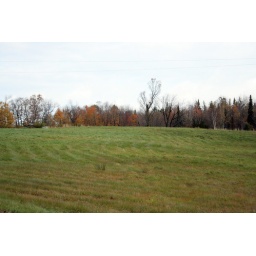
A view across a field to fall trees in the rear.